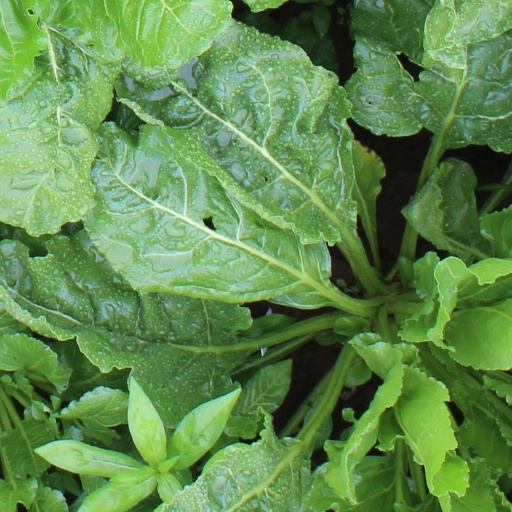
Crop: sugar beet